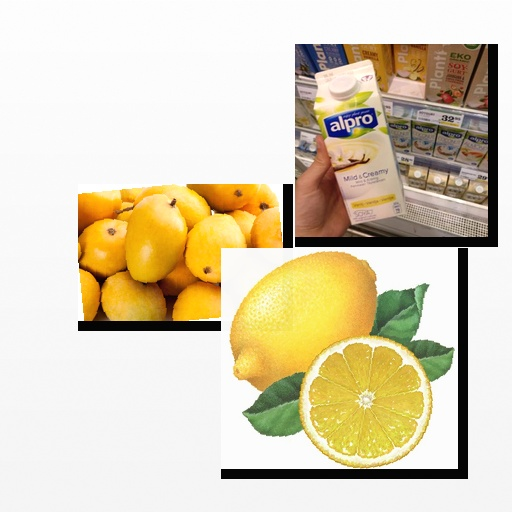
Food items: vanilla_soy_yogurt, mango, lemon